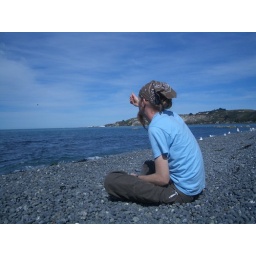
I LOVE this rock beach in Kaikoura. I actually got the stone in the shot (to the upper left center).